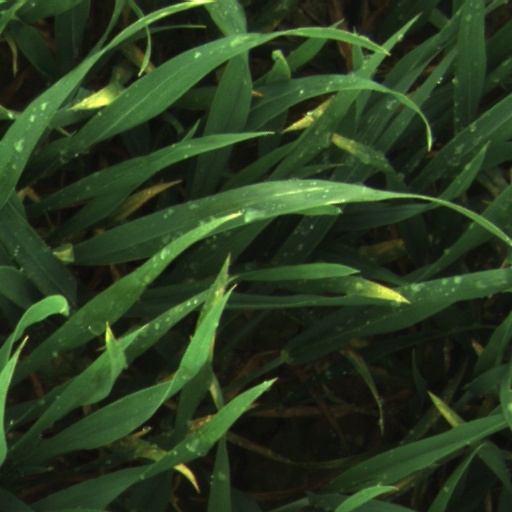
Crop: wheat